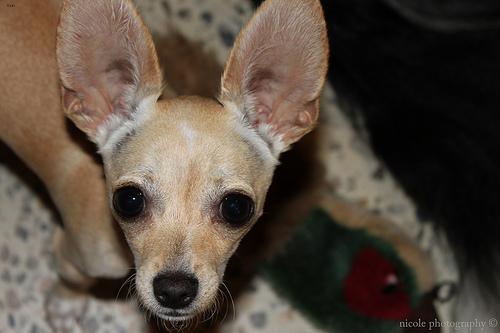
Breed: chihuahua